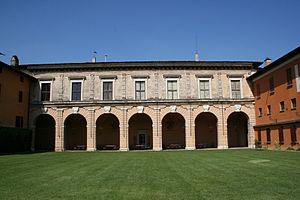
Torre Pallavicina est une commune italienne de la province de Bergame, dans la région de Lombardie, en Italie du nord.